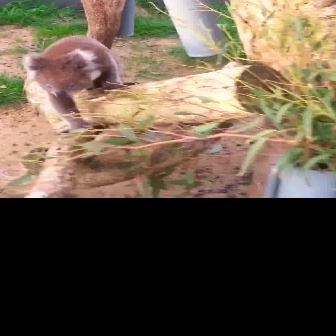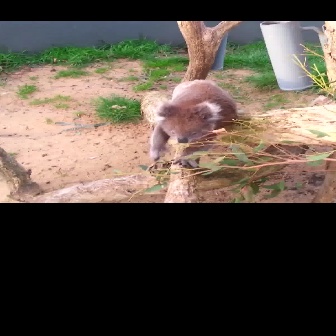
  Please identify the target specified by the bounding box [21,36,119,134] in the first image and locate it in the second image. Return the coordinates in [x_min,y_min,x_max,y_max] format.
Answer: [148,78,237,167]